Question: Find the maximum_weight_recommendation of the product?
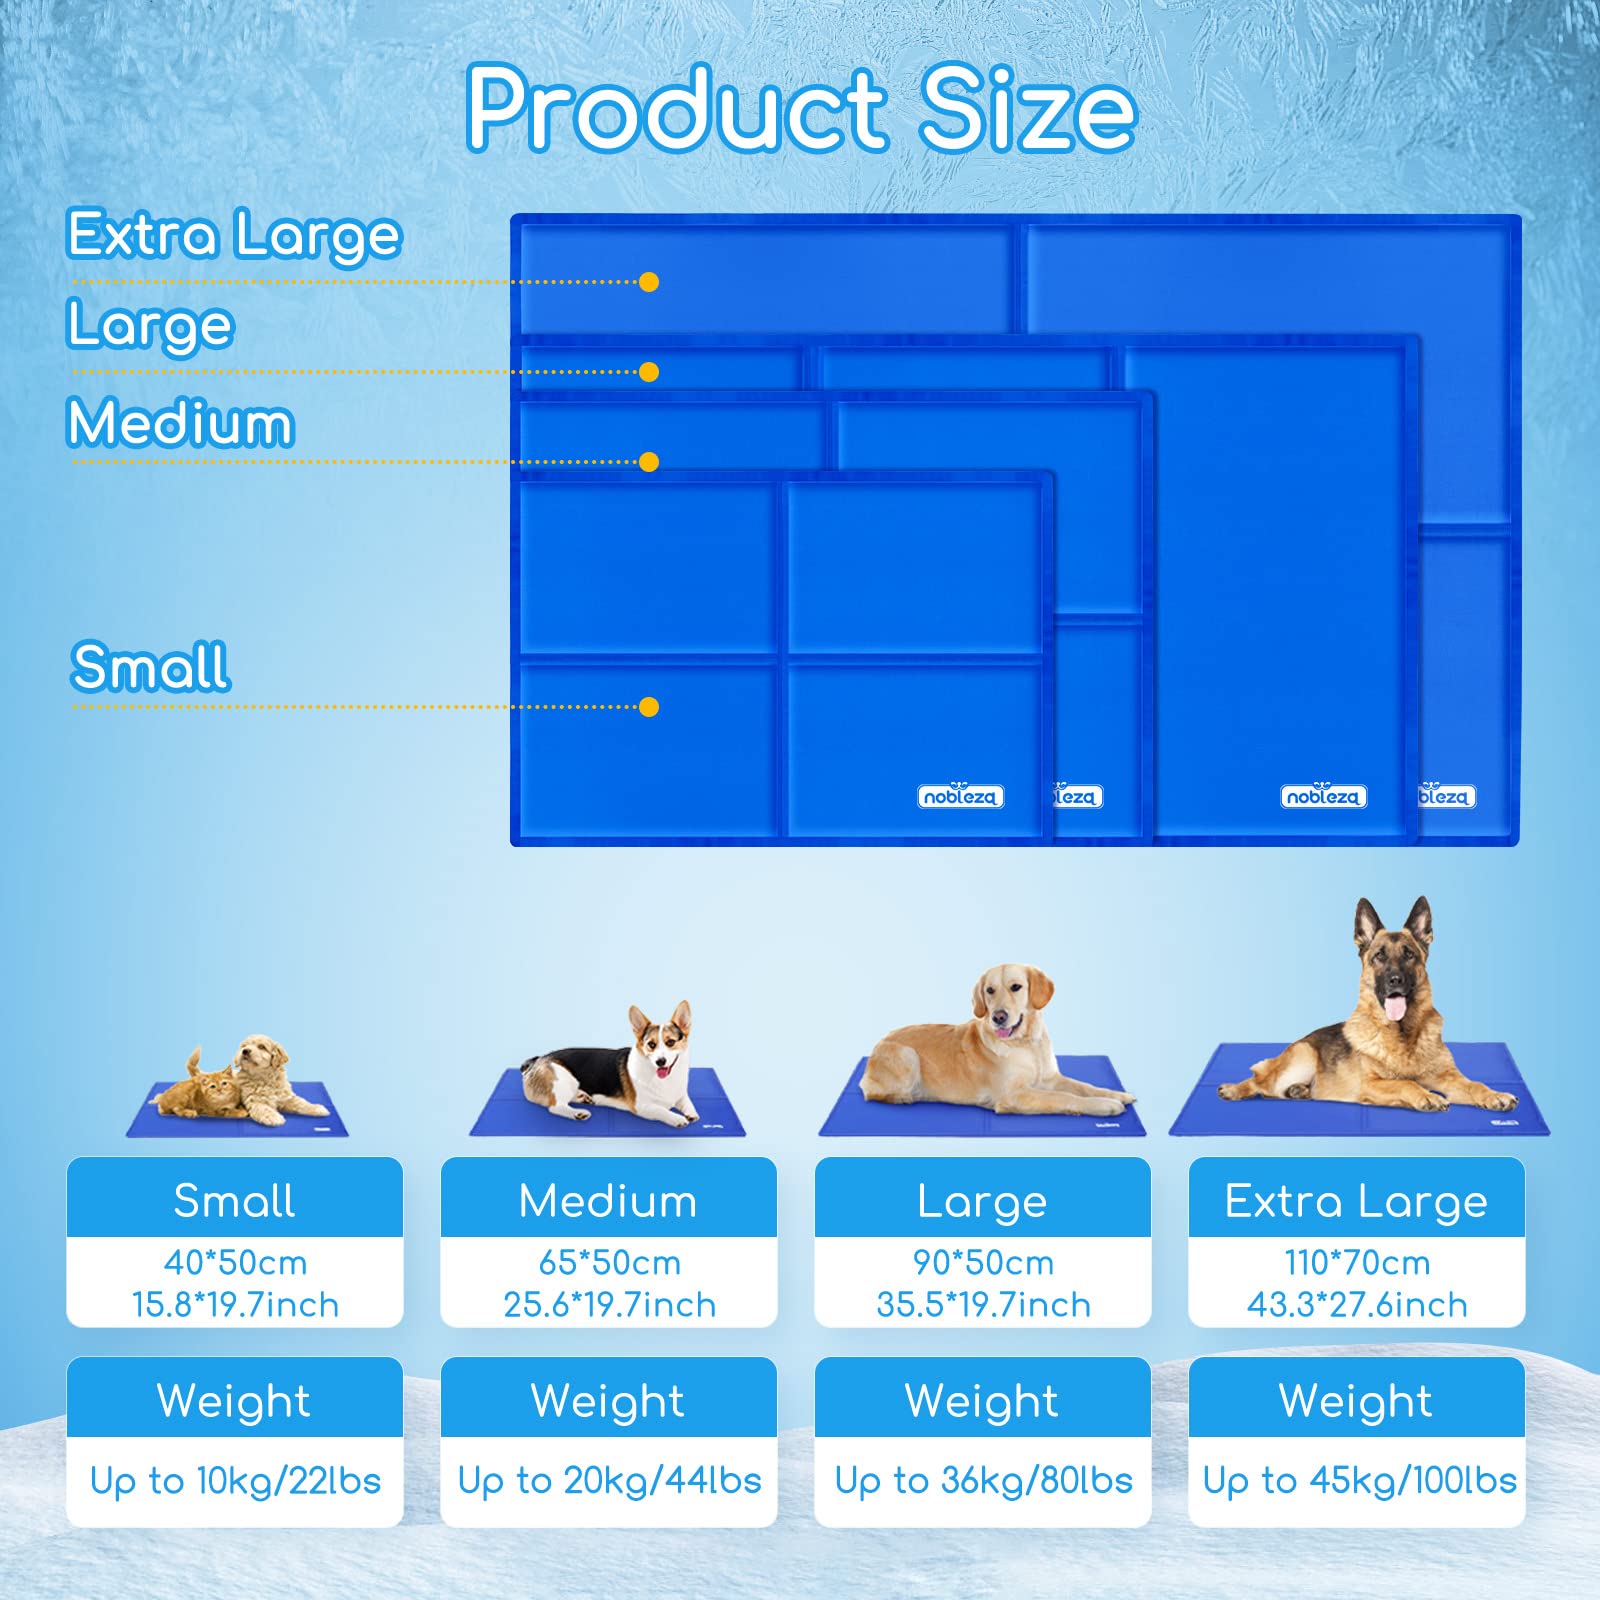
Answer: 100.0 pound